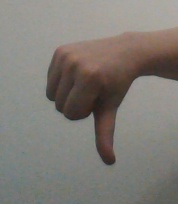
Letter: waw